Ruth First

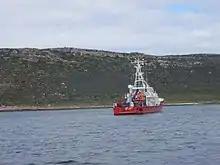
Fisheries protection vessel "Ruth First" at Buffels Bay.

In 2005, the South African Department of Environmental Affairs launched an environmental patrol vessel named Ruth First.